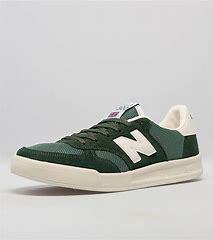
Brand: New
Model: Balance New Balance 300